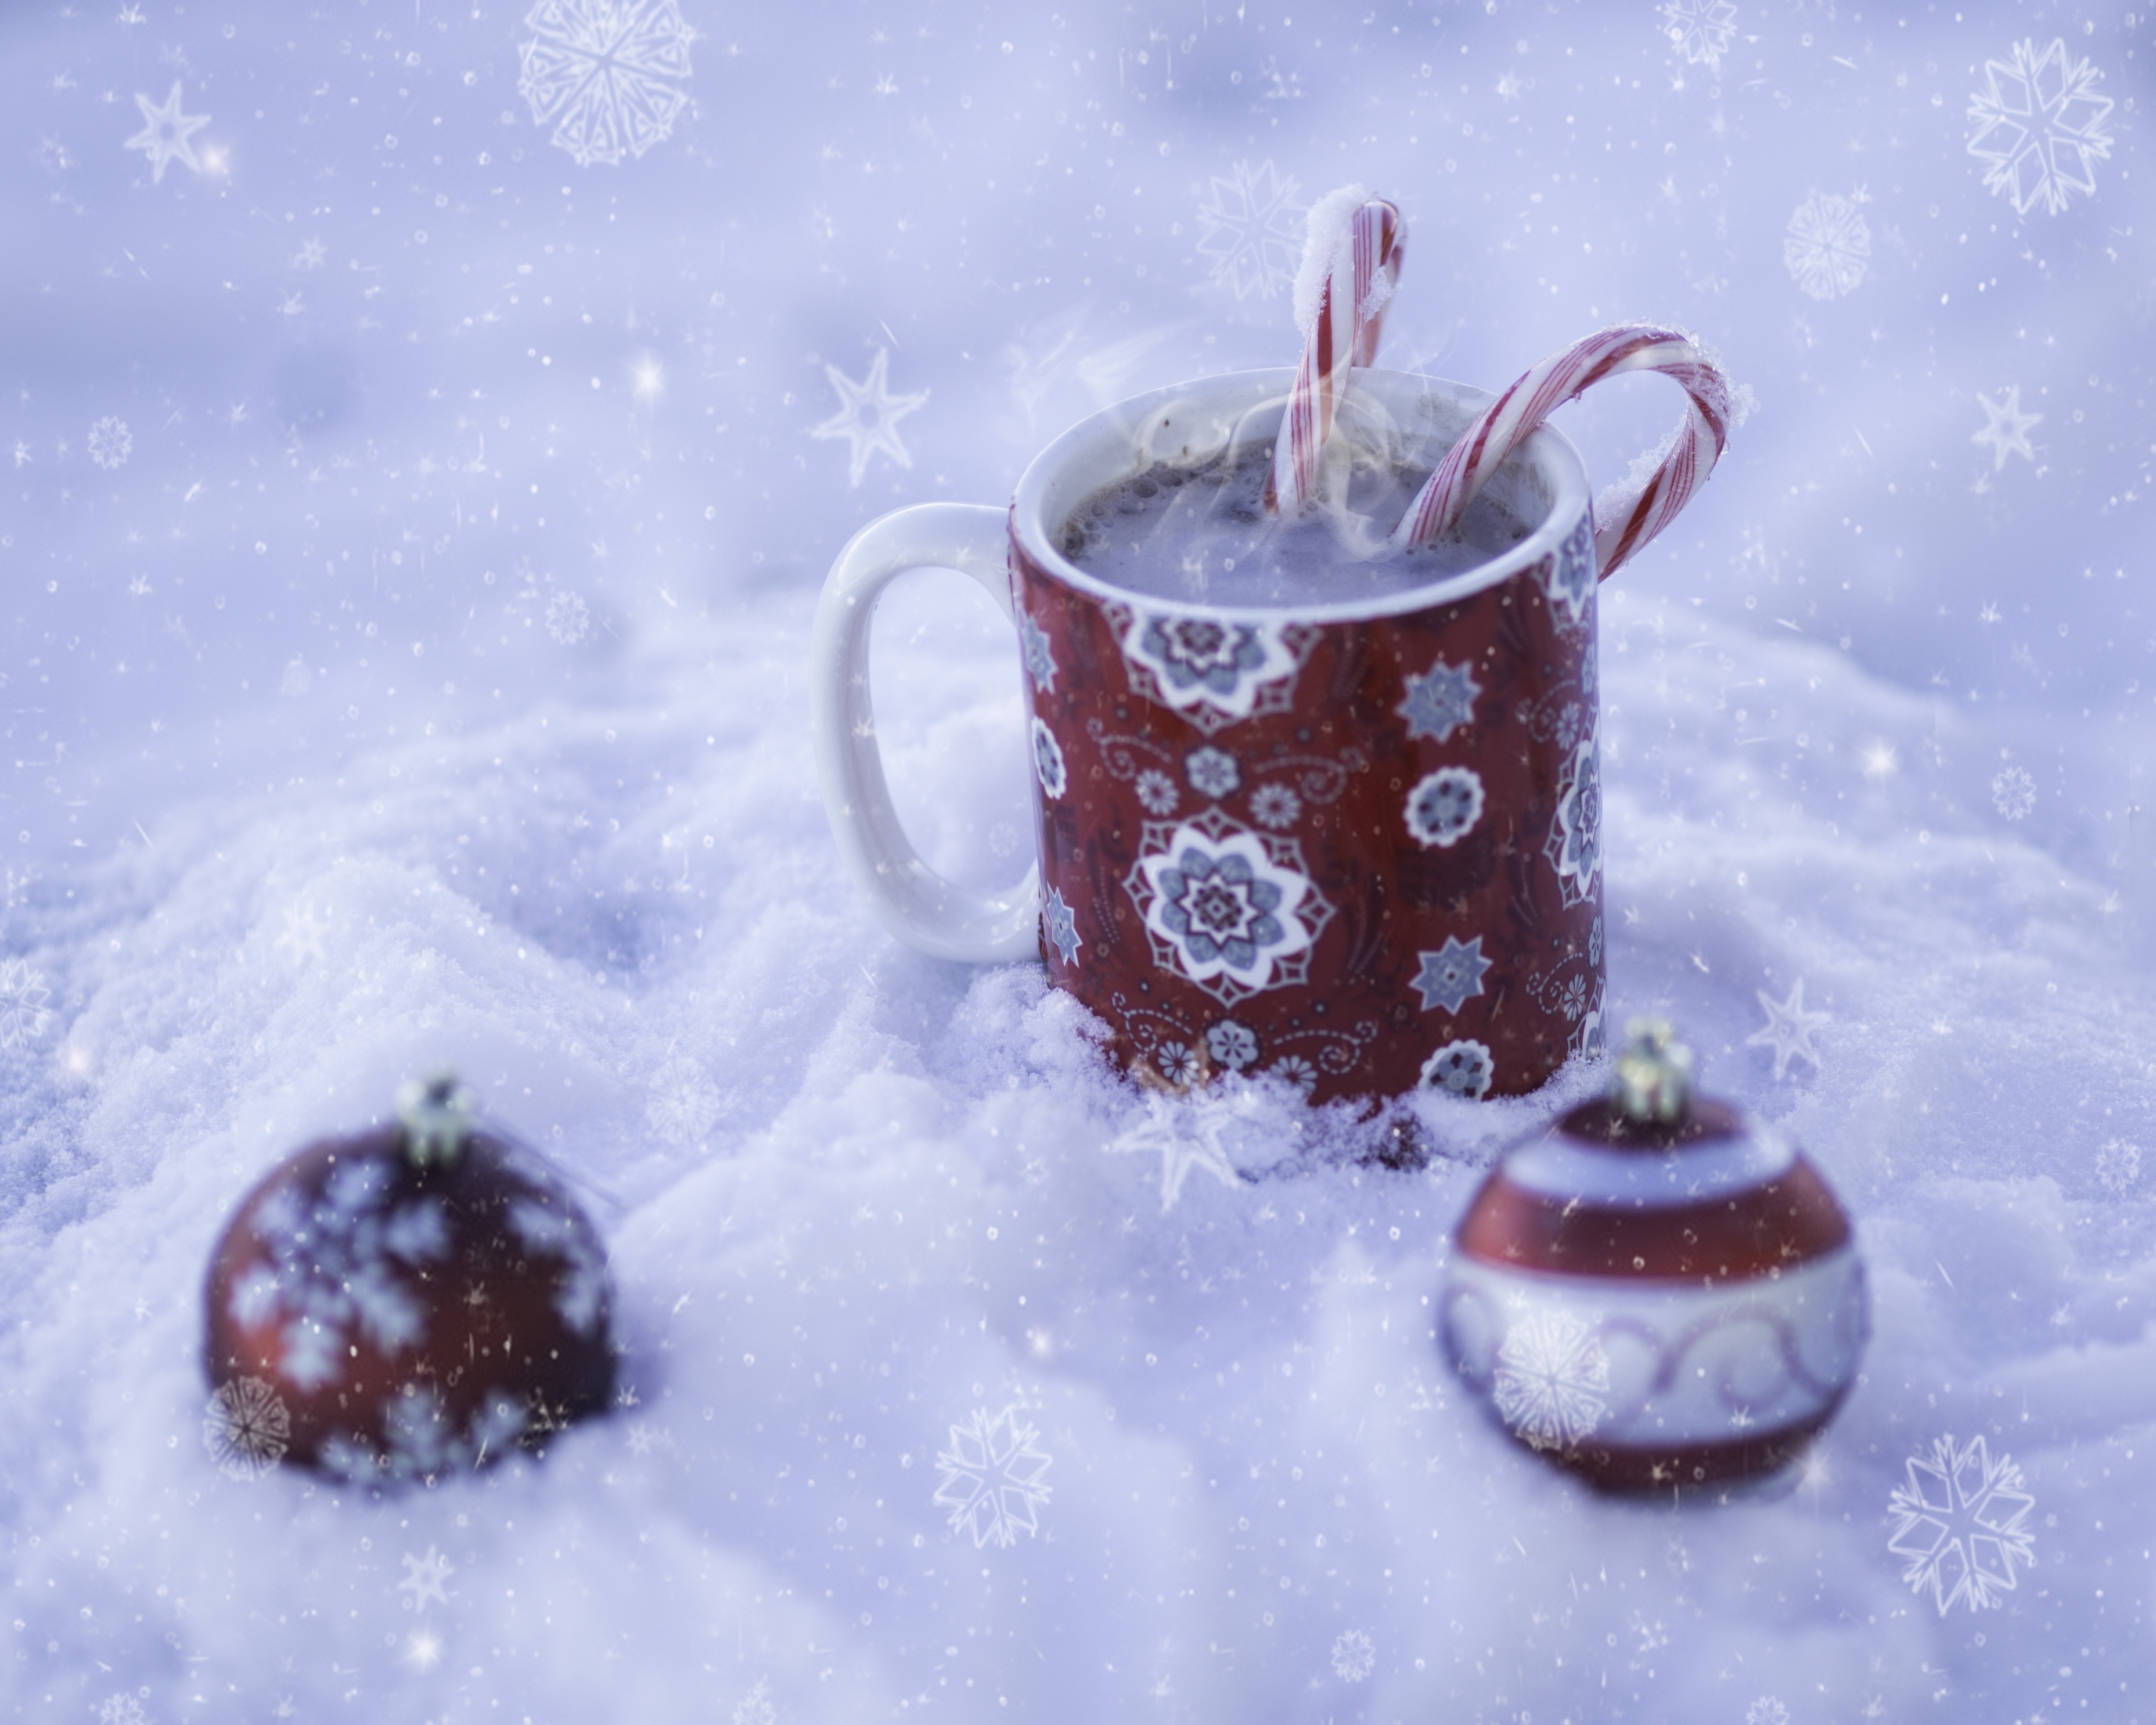
snow, winter, decoration, red, color, weather, holiday, drink, christmas, decor, ribbon, season, snowflake, card, xmas, greeting, flavor